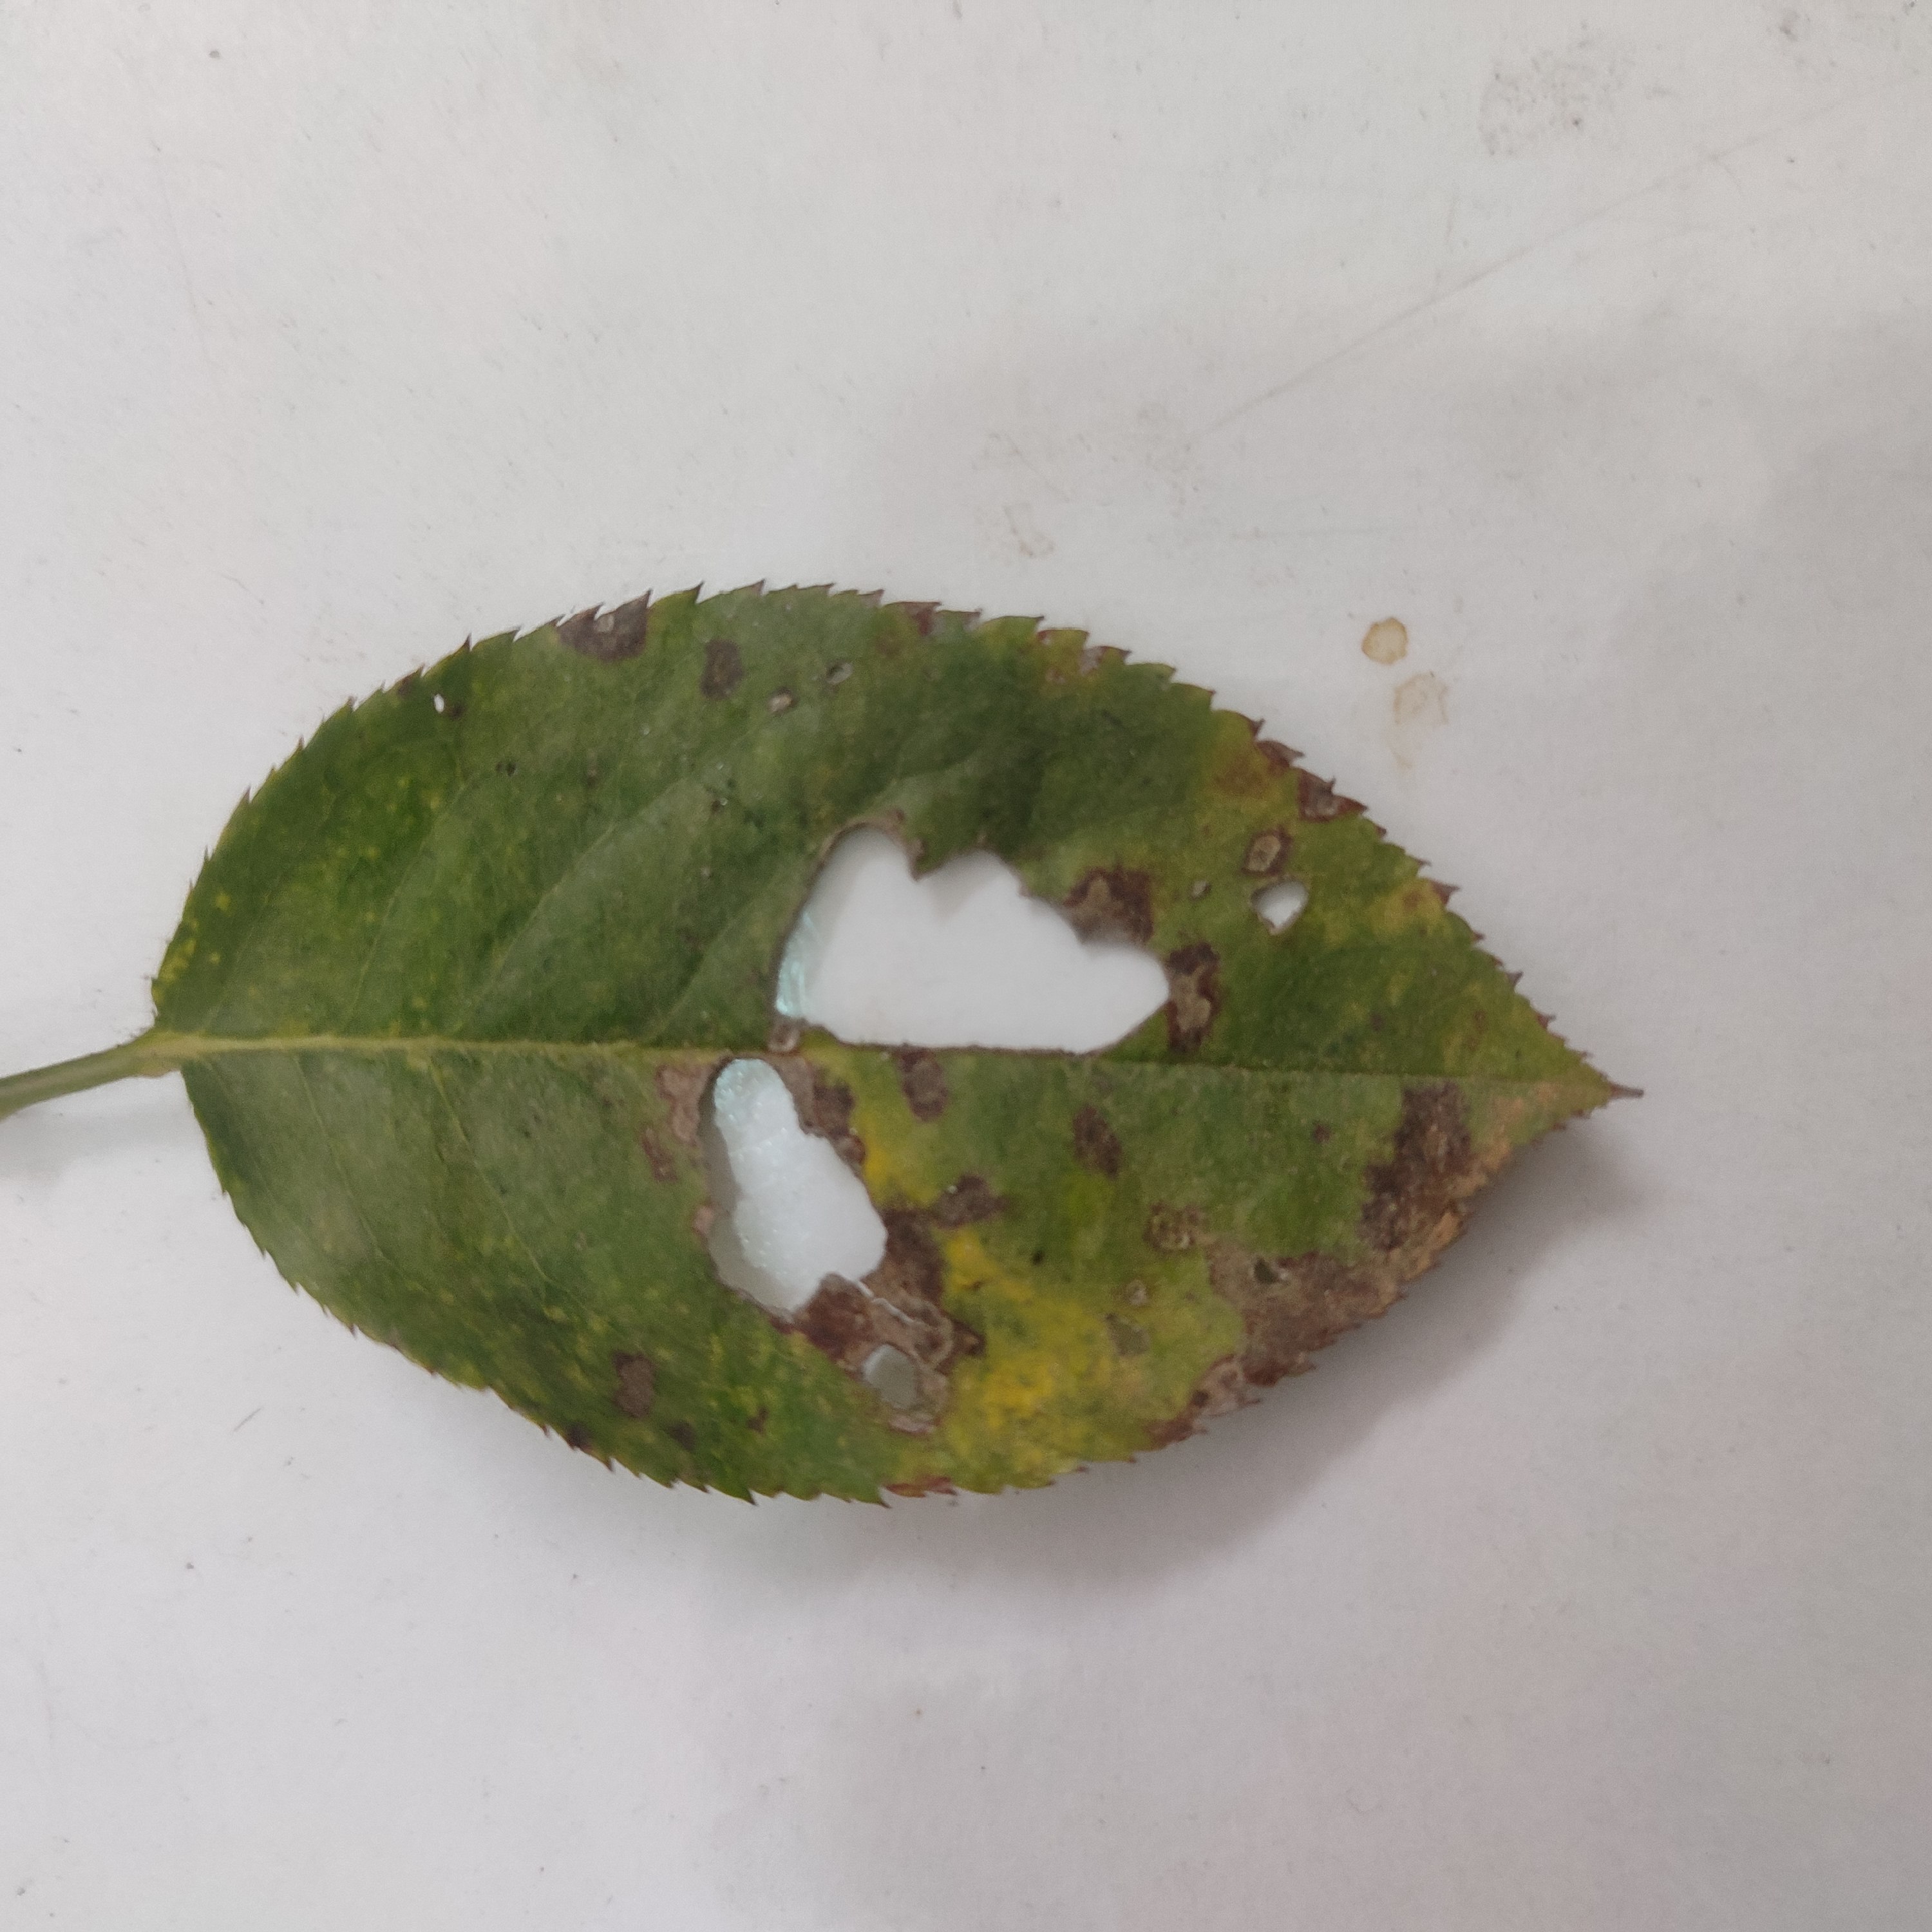
Label: Black Spot